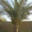
Label: palm_tree